Rudy Giuliani

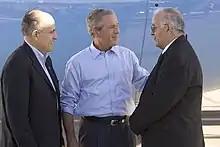
Giuliani and President George W. Bush in Las Cruces, New Mexico, on August 26, 2004

In January 2008, an eight-page memo was revealed which detailed the New York City Police Department's opposition in 1998 to the location of the city's emergency command center at the Trade Center site. The Giuliani administration overrode these concerns.